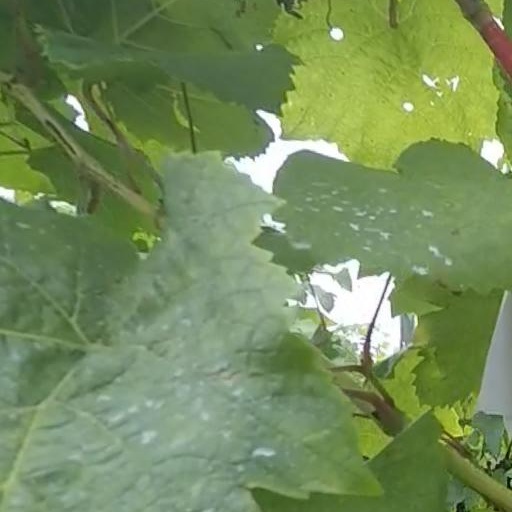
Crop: grape